Morgan Barbançon

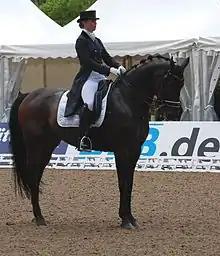
Morgan Barbançon Mestre and "Vitana V" (2015)

Morgan Barbançon Mestre (born 12 August 1992 in Paris, France) is a French and Spanish Olympic dressage rider. Representing Spain, she competed at the 2012 Summer Olympics in London where she finished 7th in team competition and 23rd in the individual competition.